Coast (TV series)

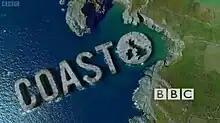

Coast is a BBC documentary series first broadcast on BBC Two television in 2005. It covers various subjects relating to both the natural and social history of the British coastline and also more recently, that of Britain's near neighbours. The seventh series followed a different format from previous series. In 2016, reports from the show were repackaged as "Coast: The Great Guide" (known as "Coast Great Guides" when broadcast on BBC Four in 2021), an eight part series on BBC Two.